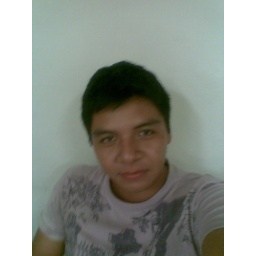
A cute girl hidden in a psyco mind....oD